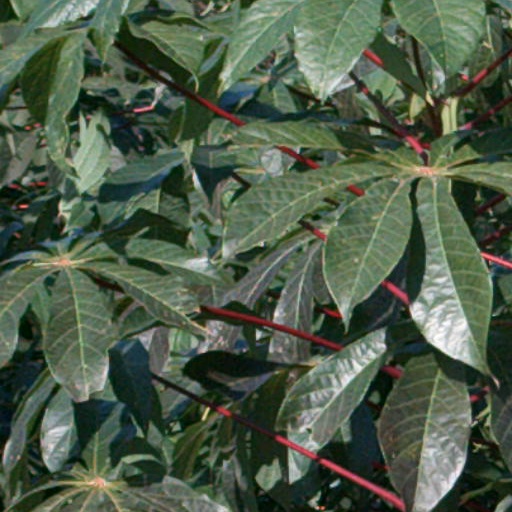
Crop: cassava